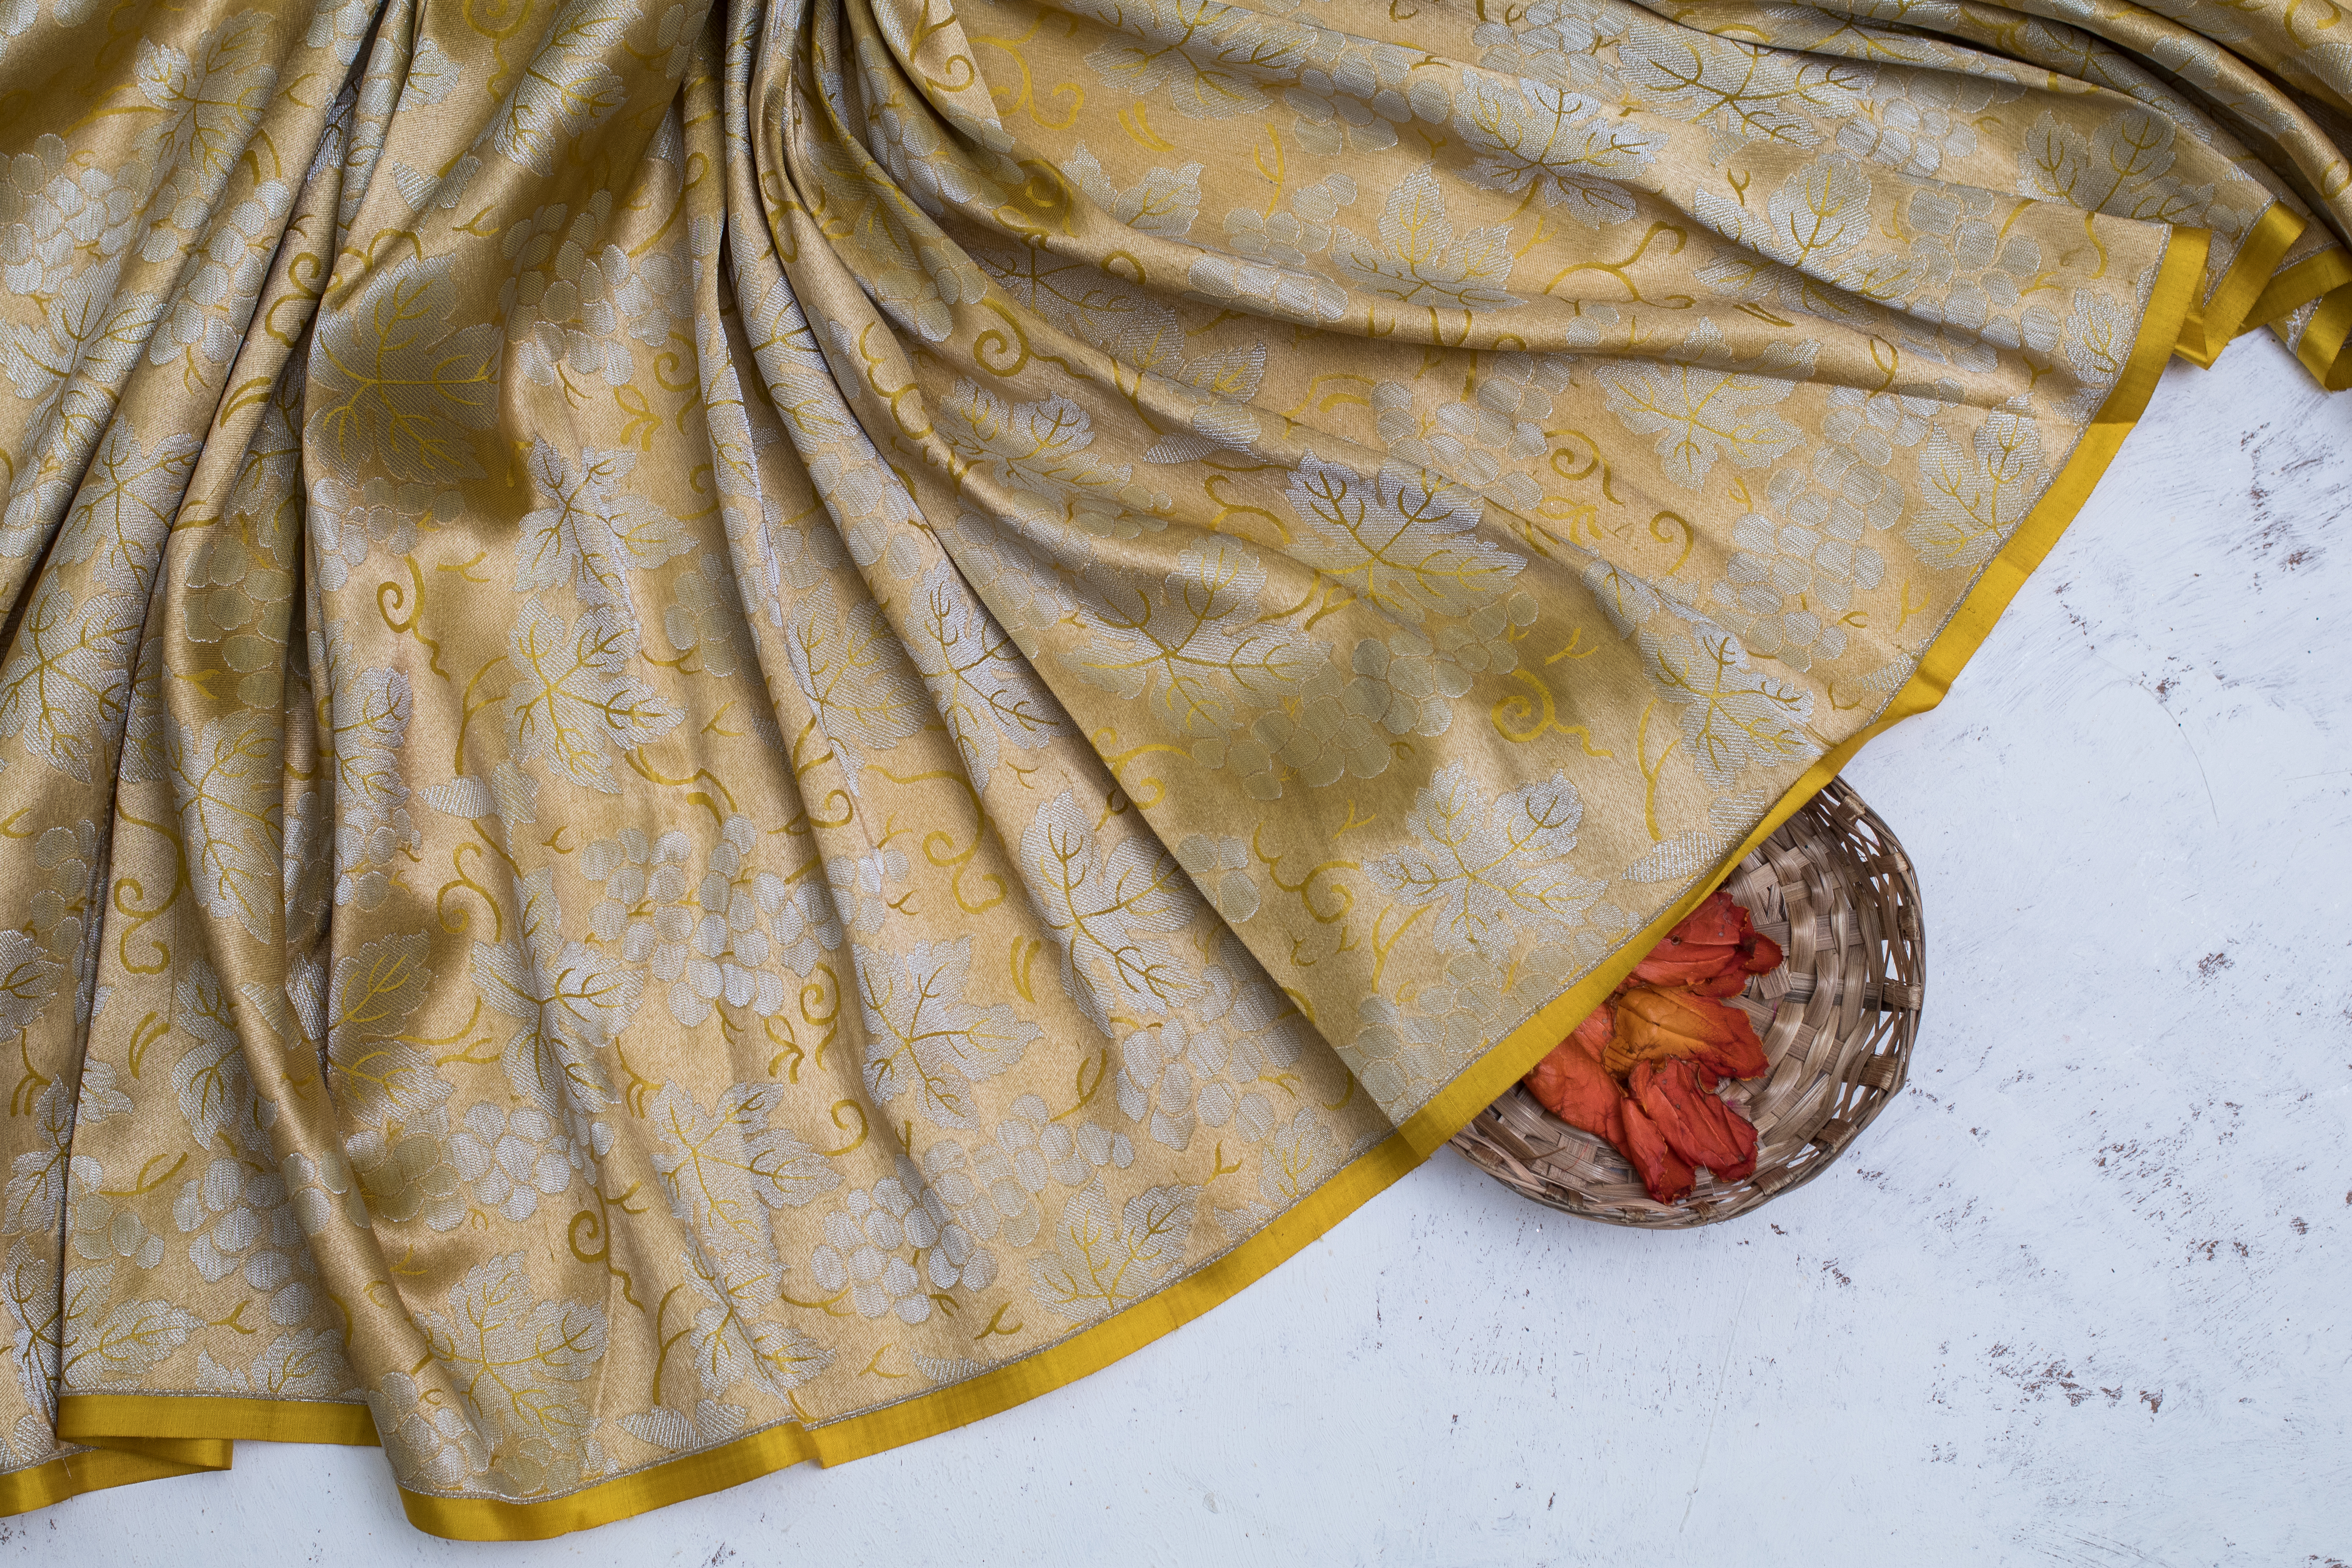
wear, fabrics, yellow, textile, silk, linens